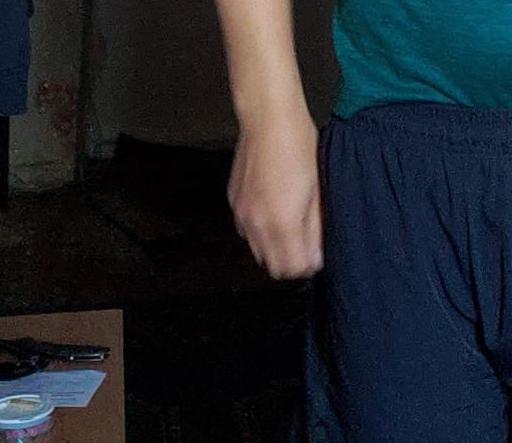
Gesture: no_gesture